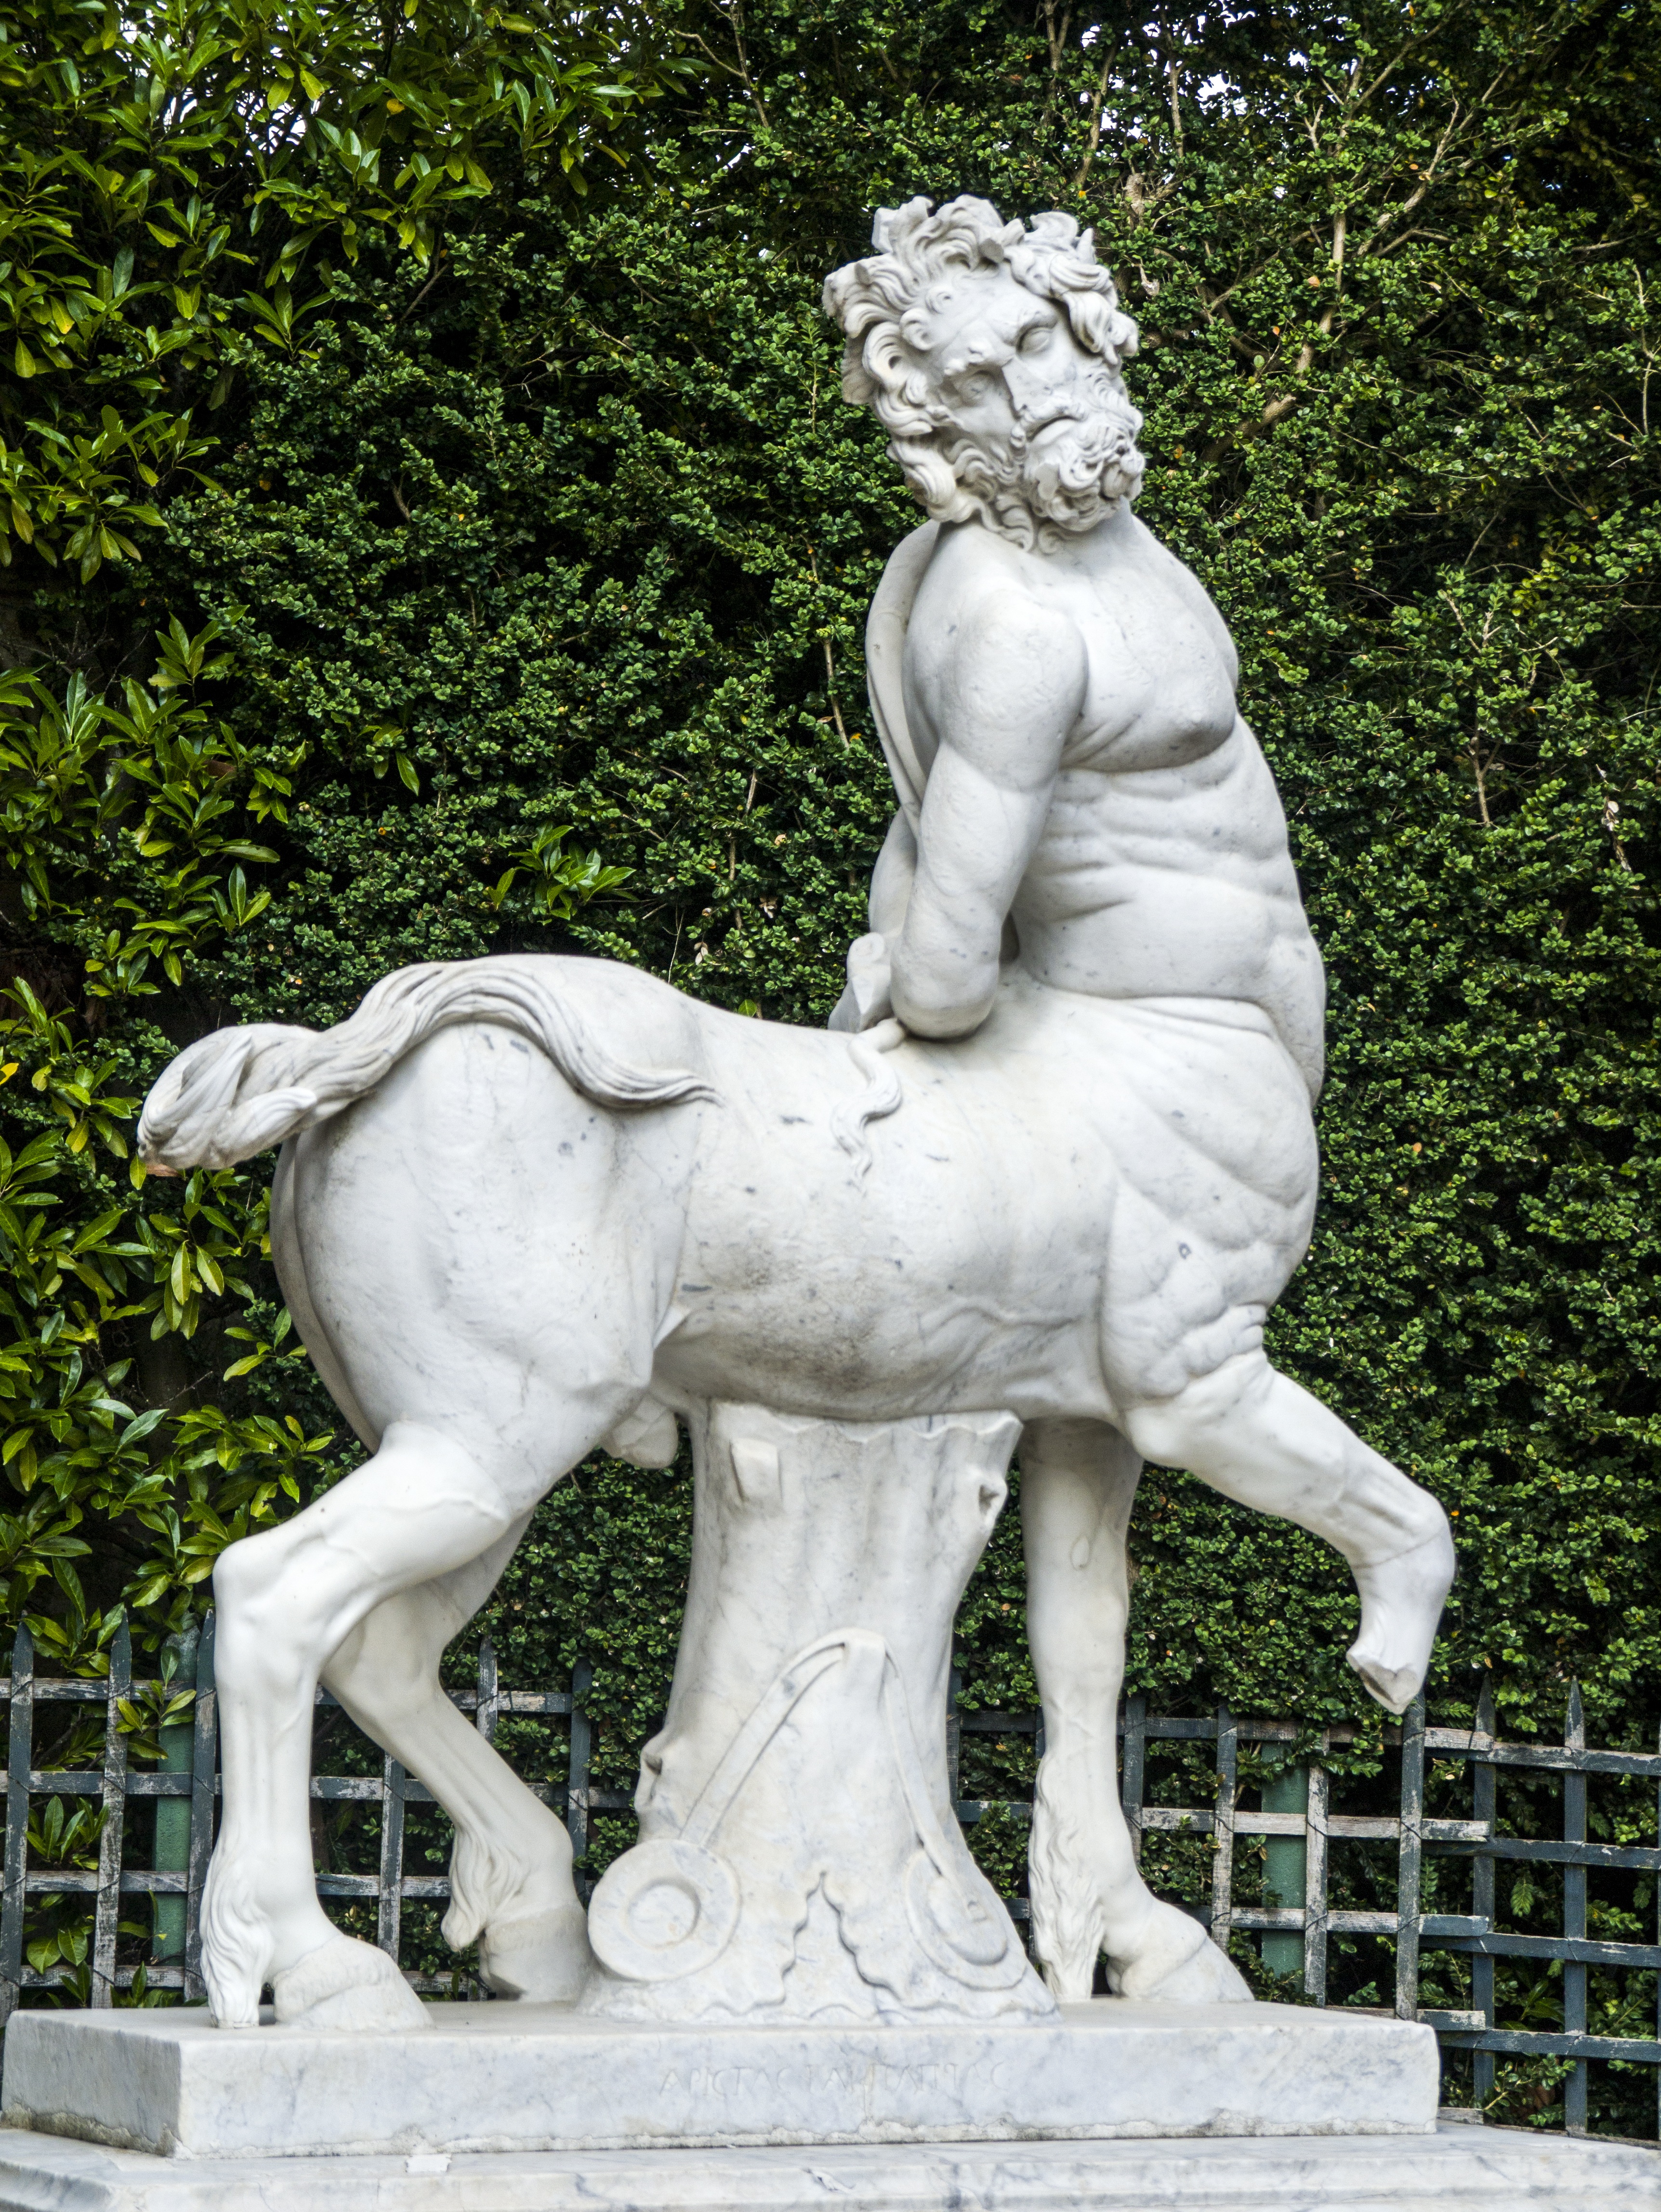
monument, france, statue, garden, sculpture, art, carving, versailles, stone carving, ancient history, ch teau de versailles, classical sculpture